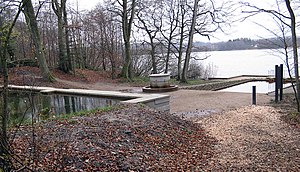
Arnakkekilden
Arnakkekilden med Ørnsø i baggrunden
Arnakkekilden med Ørnsø i baggrunden.
Arnakkekilden er en naturlig forekommende kilde ved Ørnsø lige udenfor Silkeborg. Kilden, der har et højt jernindhold, springer med en konstant temperatur på 7° C samt en vandmængde på 750.000 liter i døgnet og her tapper Carlsberg vand til deres kurvandsprodukter.